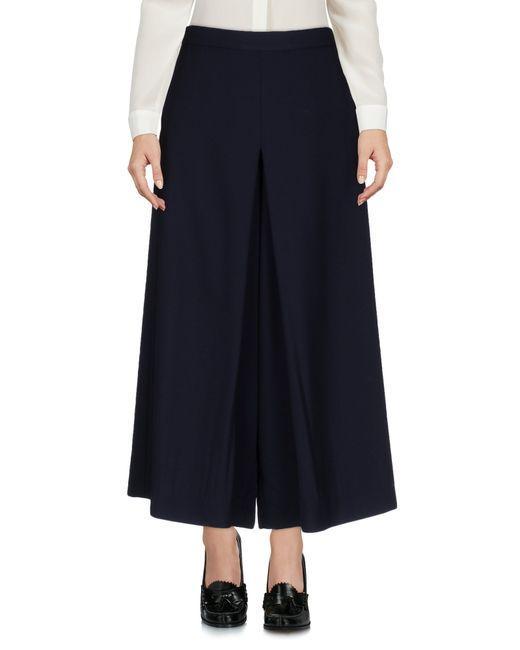
schwarzer Damenrock in Übergröße langes Büro